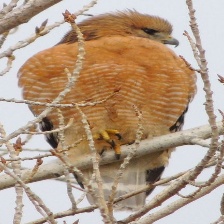
Species: RED SHOULDERED HAWK
Scientific name: BUTEO LINEATUS